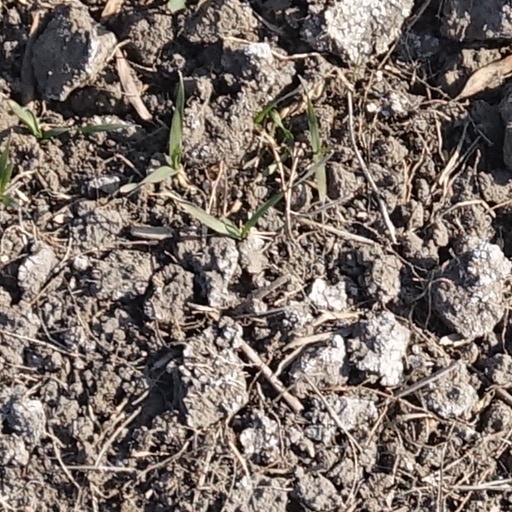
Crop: wheat